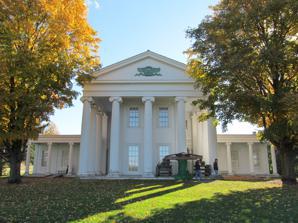
Building: Electra Havemeyer Webb Memorial Building
Country: United States of America
Year built: 1967
44°22′29.74″N 73°13′51.6″W / 44.3749278°N 73.231000°W / 44.3749278; -73.231000 Electra Havemeyer Webb Memorial Building The Electra Havemeyer Webb Memorial Building is an exhibit building located at the Shelburne Museum in Shelburne , in the U.S. state of Vermont . It was built as a memorial to the museum's founder, Electra Havemeyer Webb , and her husband, James Watson Webb II . It is home to the museum's European Paintings Collection. The collection is shown in six period rooms relocated from Electra and J. Watson Webb's 1930s New York City apartment at 740 Park Avenue . History In 1960, Electra Havemeyer Webb's children erected the Electra Havemeyer Webb Memorial Building in honor of the museum founder. Completed in 1967, the Memorial Building's silhouette duplicates that of the 1843 Wilcox-Cutts House in Orwell, Vermont . The Memorial Building represents the architectural idiom known as Greek Revival . It was a style pervasive in the United States, gaining prominence in the second quarter of the 19th century and reaching its peak of popularity by 1850. Drawing inspiration from Grecian temples, Greek Revival architects adopted the rectangular structure of colonial houses and reoriented it so that the triangular gables would run parallel, rather than perpendicular, to the road. Anchoring the pedimented facade with a heavily columned, often two-storied porch, and sometimes flanking the main gable with mirroring wings, such as in the Memorial Building, architects achieved the proportion and symmetry of the ancient structures that inspired them. Collections Bronze sculptures The Shelburne Museum's bronze collection focuses on small decorative bronzes. Bronze castings of exotic animals by French artist Antoine-Louis Barye can be seen in the Electra Havemeyer Webb Memorial Building. His small sculptures of elephants, crocodiles and lions are displayed in the library. Barye spent hours at the Paris zoo sketching the anatomy of animals to accurately reproduce them in bronze. His sculpture elephant and driver, located in the foyer captures the rough skin of an elephant and the contrasting soft cloth costume of his driver. On the first floor, there are two Edgar Degas bronzes. The horse and rider combinations were originally modeled in wax and later cast in bronze (after the artist's death in 1917). Degas' studies of horses and jockeys was a way to explore the effects of form, space, and motion. In the basement of the Electra Havemeyer Webb Memorial Building there is a collection of 19th and 20th century American bronzes. It features work by such western artists as Charles Marion Russell and Harry Jackson ; these artists, who often served as cowhands and guides of the western plains, modeled their work after real people and personal experiences. Their bucking broncos , cowboys, and portraits of Native Americans are romantic interpretations of a vanishing American west. European paintings The Shelburne Museum's collection of fine art includes objects originally in the collection of Henry O. Havemeyer and Louisine Elder Havemeyer , parents of Electra Havemeyer Webb who inherited the collection from them. The European painters still represented by the collection include Rembrandt van Rijn , Édouard Manet , Claude Monet , Edgar Degas , and Mary Cassatt . The Havemeyers were among the first American collectors of French Impressionist painting and amassed one of the most important collections of Old Masters and Impressionist paintings on American soil. The French artist Édouard Manet (1832–1883) felt strongly that keen observation made a great painter. A brilliant technician who used broad strokes of paint as comfortably as he did minute dabs of color, Manet explored ideas about light that set the stage for the Impressionist movement. He completed Blue Venice while touring Italy in 1874. His dashes of paint create the effect of sunlight sparkling on water; on the gondolier , Manet used multiple strokes of color to create a three-dimensional effect. Claude Monet (1840–1926), a prominent leader of the Impressionist movement, stressed the importance of working outdoors and letting art illustrate the color and movement of the natural environment. Five landscapes by Monet are included in the museum's collection. In the 1880s and 1890s Monet captured the changing effects of natural light by creating series of paintings of the same subject in different weather and light conditions. His Haystacks in the Snow is part of a series of over thirty paintings of haystacks. Pastels, soft, colorful chalks, were perfected by the French in the 19th century. Edgar Degas is considered one of the founders of Impressionism though he preferred to be considered a Realist . Degas's work differed from other Impressionists; while Monet concentrated on the effects of light and shadow, Degas focused on unusual perspectives and complex formal structures. The Shelburne Museum has seven Degas works in the collection, which can be seen in the Electra Havemeyer Webb Memorial Building. Mary Cassatt , the one American Impressionist in the collection, had close ties to the Havemeyer and Webb families. Louisine Elder Havemeyer, Electra Havemeyer Webb's mother, was a close friend to Cassatt, who played a large role in shaping the Havemeyers' French Impressionist collection. The Memorial Building includes a Cassatt portrait of the museum's founder, Electra Havemeyer Webb, and her mother Louisine Elder Havemeyer. Furniture The Shelburne Museum's furniture collection represents the different styles and tastes of 18th and 19th century America. It includes examples of the most sophisticated urban furniture produced in the nation as well as many simpler pieces made by country cabinetmakers for use in rural homes. These country pieces include one of the greatest strengths of the museum – its collection of paint-decorated furniture. During the American industrial revolution (ca. 1865-1900) the furniture industry, like every other major industry, was mechanized. Individual craftspeople and designers like Louis Comfort Tiffany , whose work can be seen in the Memorial Building, continued to work for upper class patrons, but inexpensive, factory-made chairs, tables, beds, and stands flooded an eager market of middle-class Victorians. The popularity of carved decoration and elaborate upholstery, characteristic of the period, can be seen on the furniture displayed in the parlor of the Lighthouse and on the promenade deck of the Ticonderoga steamboat. References